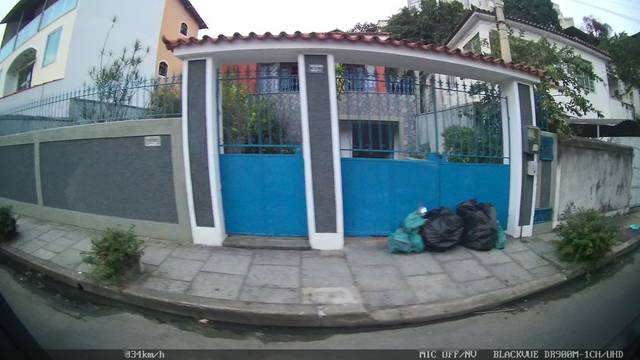
Region: Brazil
Coordinates: -22.875, -43.08